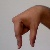
The image shows a hand gesture representing the letter 'Q' in Indian Sign Language.